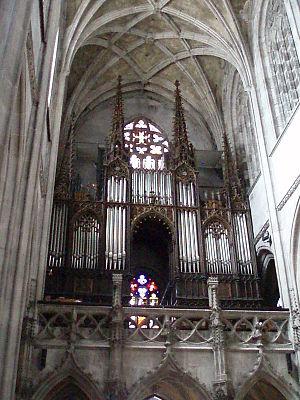
La cathédrale Sainte-Élisabeth est la plus grande église de Slovaquie avec une superficie de 1 200 m² et une capacité de 5 000 personnes. Située à Košice, c'est en outre la cathédrale gothique de style occidental la plus à l'est d'Europe. Dédiée à sainte Élisabeth de Hongrie, elle se situe au centre de la rue Hlavná, qui s'élargit au niveau de l'église, ce qui lui donne sa forme oblongue caractéristique. C'est l'église principale de l'archidiocèse de Košice et l'église paroissiale de la paroisse Sainte-Élisabeth de Košice. La construction eut une influence certaine sur les édifices des villes des environs comme Prešov, Bardejov, Sabinov, Rožňava mais également sur l'architecture religieuse de certaines églises de Pologne et de Transylvanie.